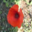
Label: poppy